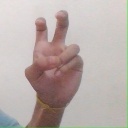
अक्षर: ई